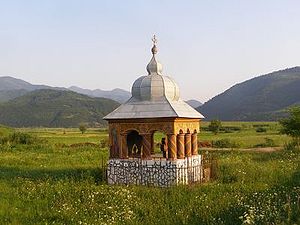
Transsylvanien
Orthodox kapel i Transsylvanien
Transsylvanien er et vigtigt historisk område i Rumænien nord og vest for Karpaterne.